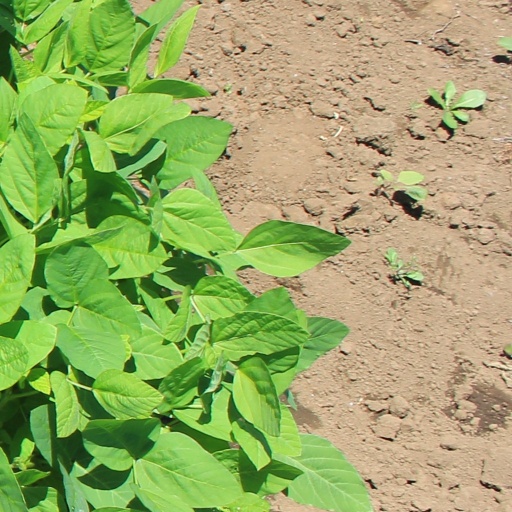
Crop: soybean